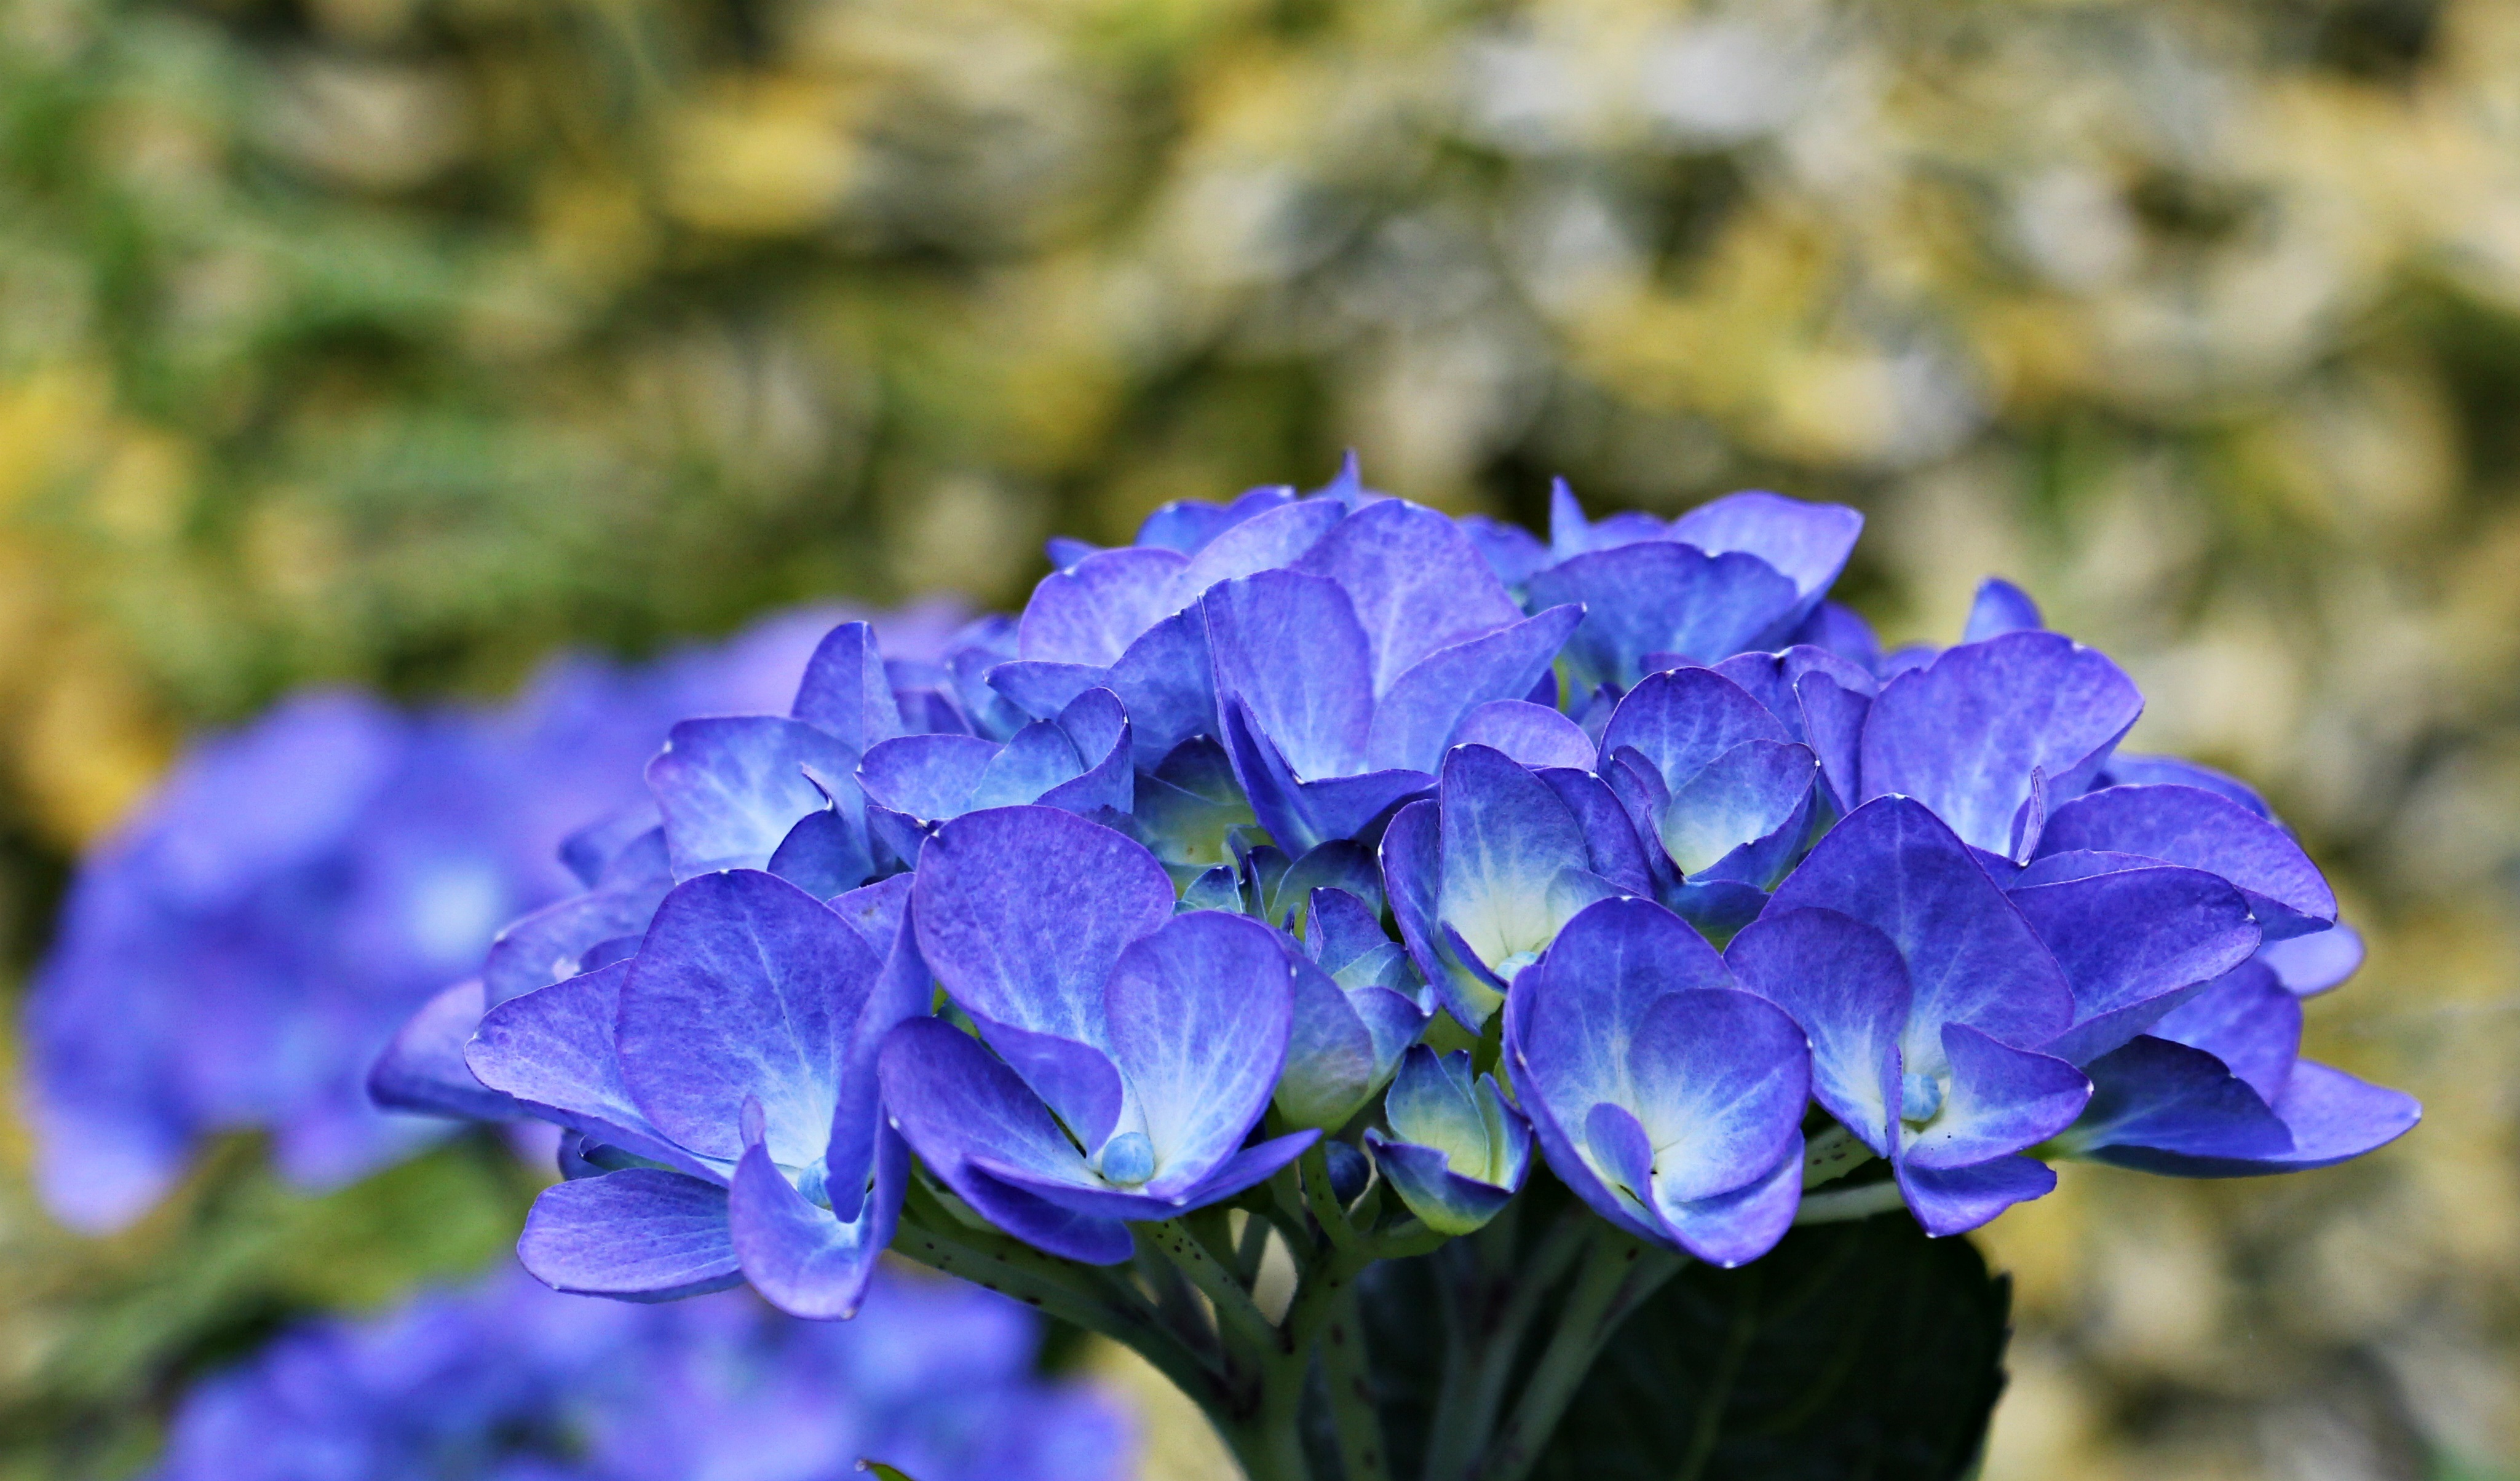
nature, plant, flower, petal, botany, blue, garden, flora, hydrangea, wildflower, flowers, ornamental shrub, macro photography, ornamental plant, blue flowers, hydrangea flower, flowering plant, ornamental flower, hydrangeaceae, blue hydrangea, annual plant, land plant, violet family